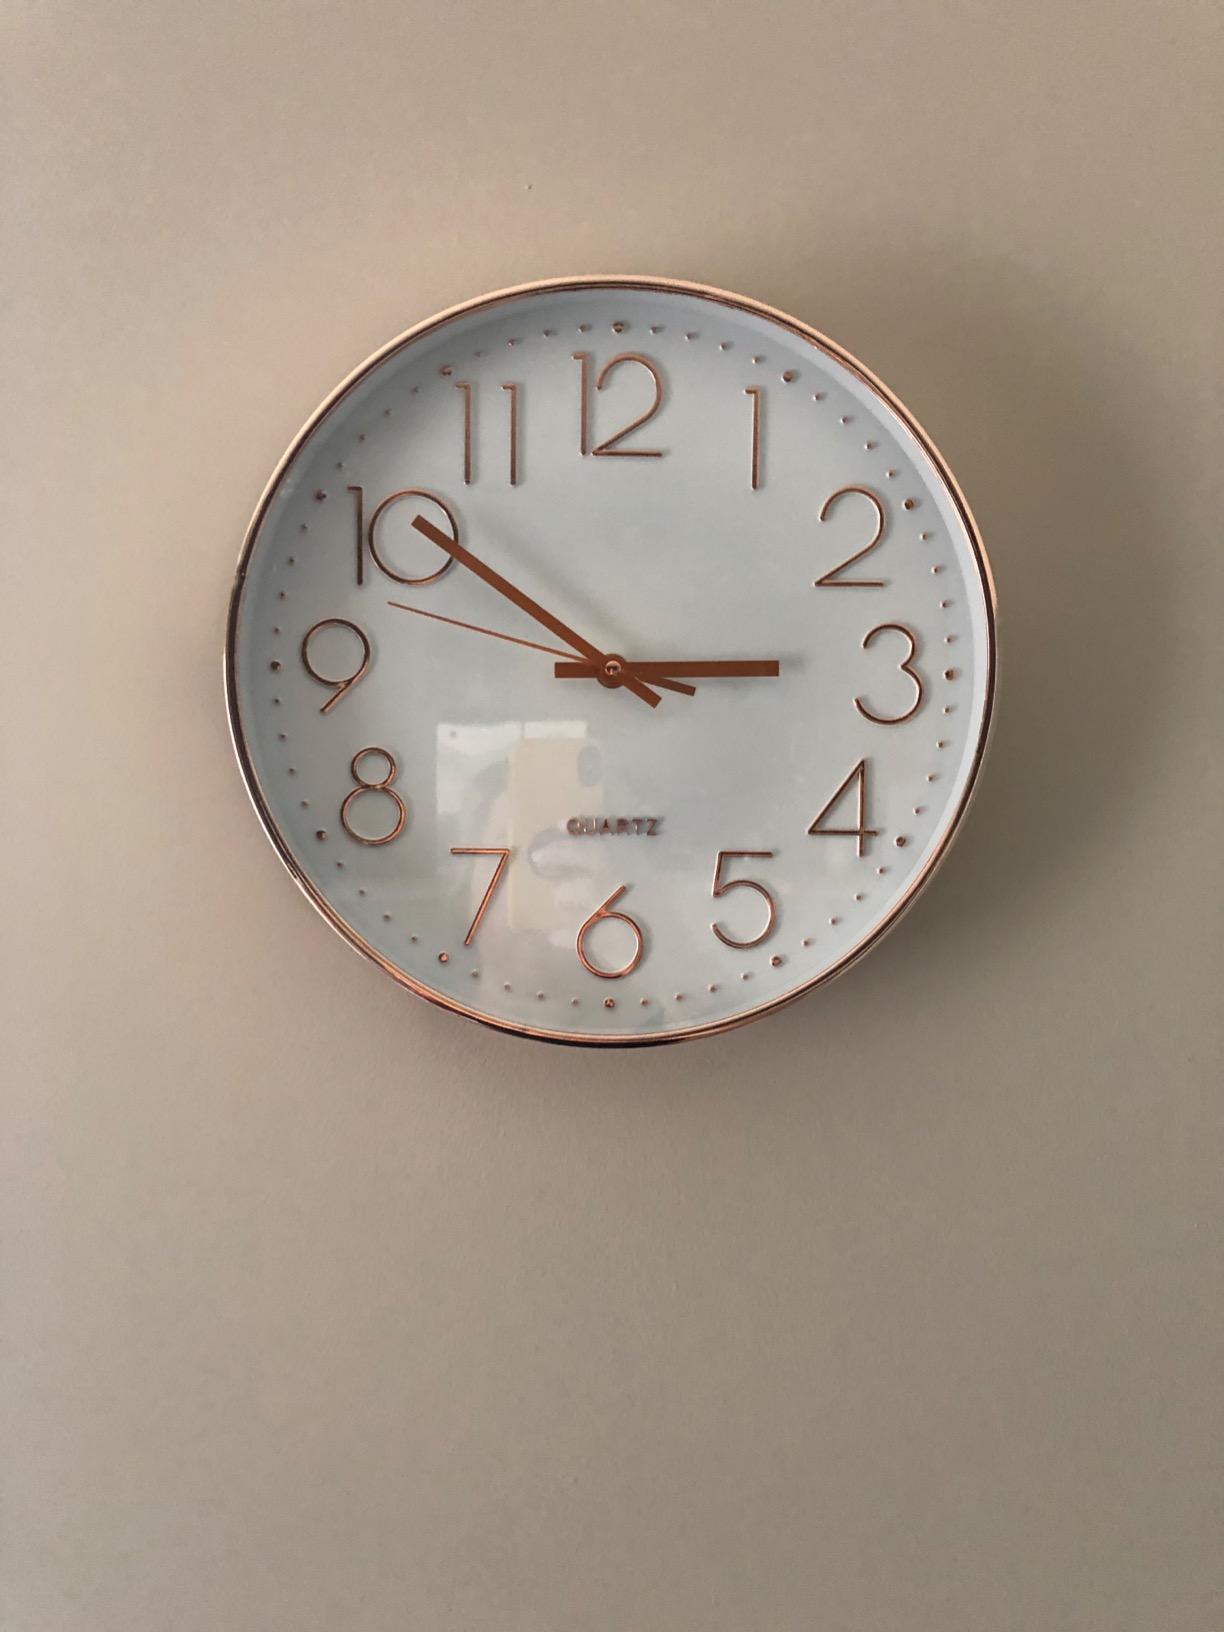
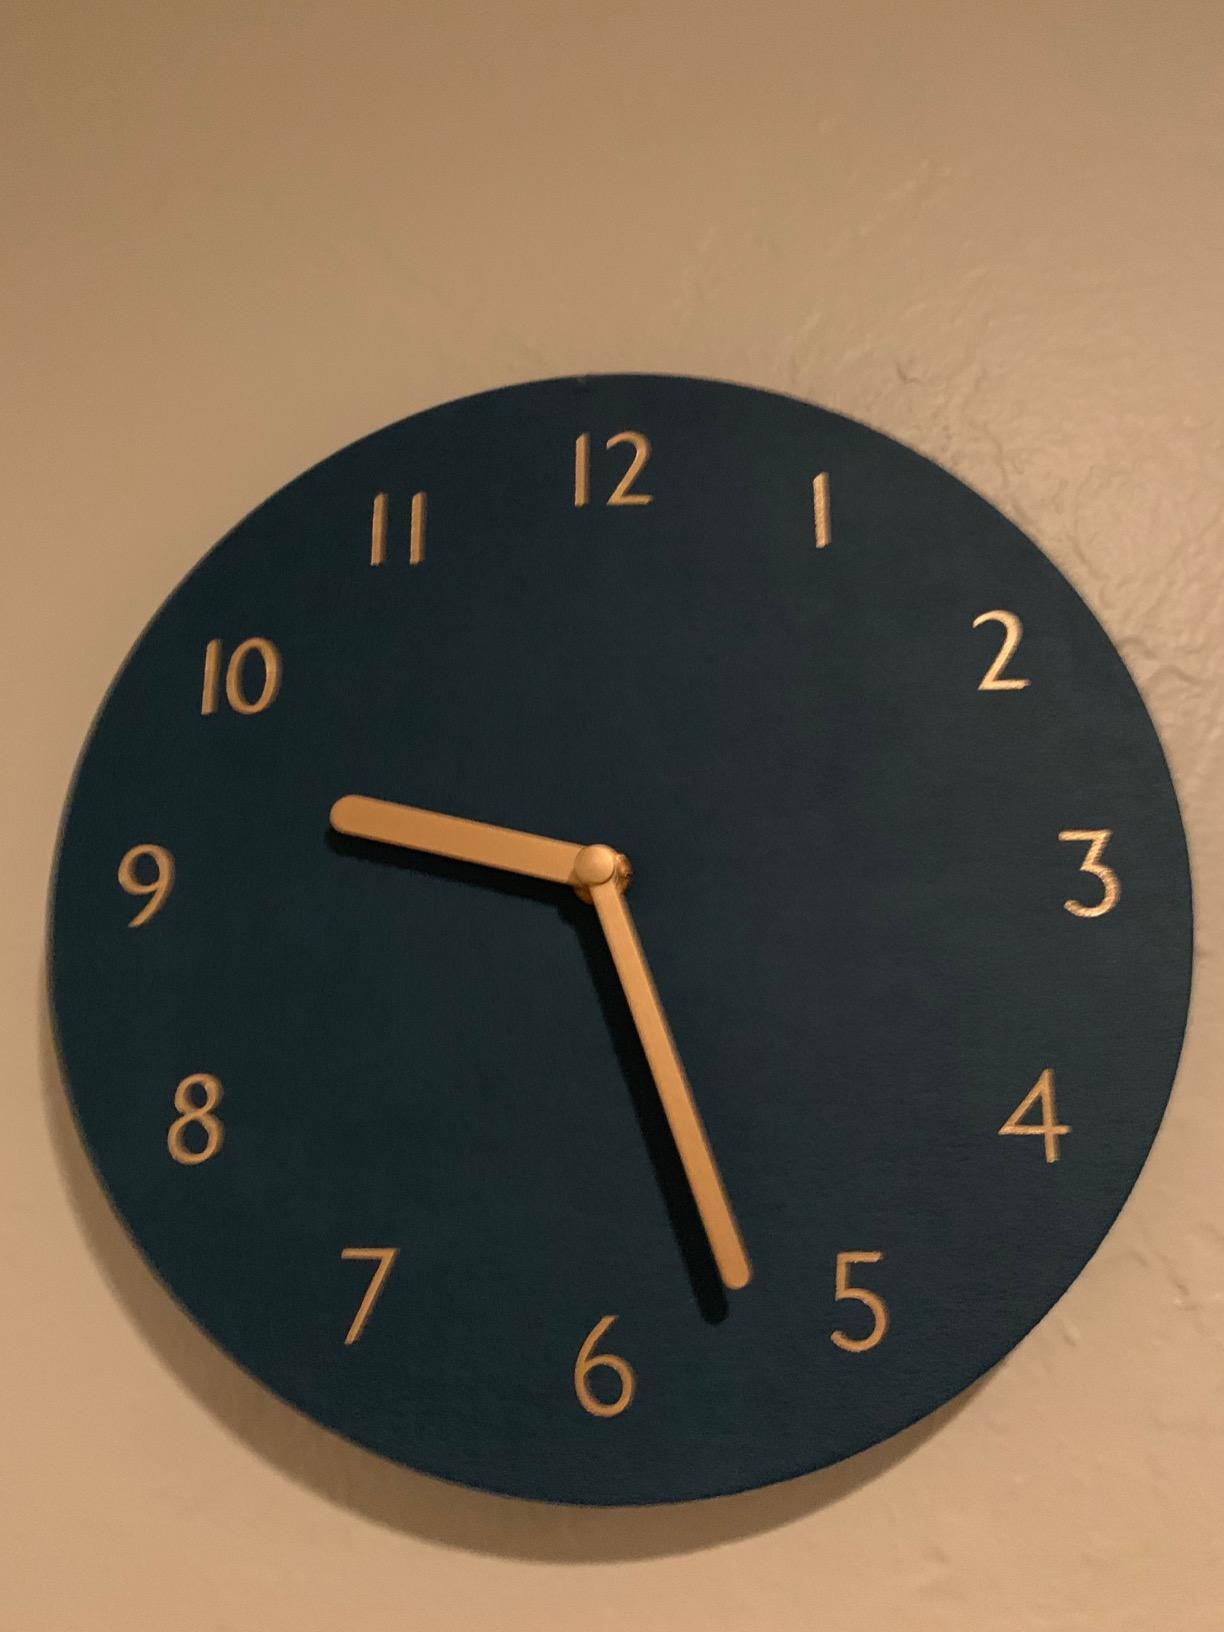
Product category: clock
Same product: no